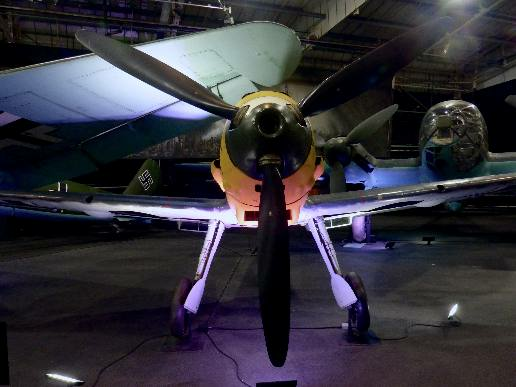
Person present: No